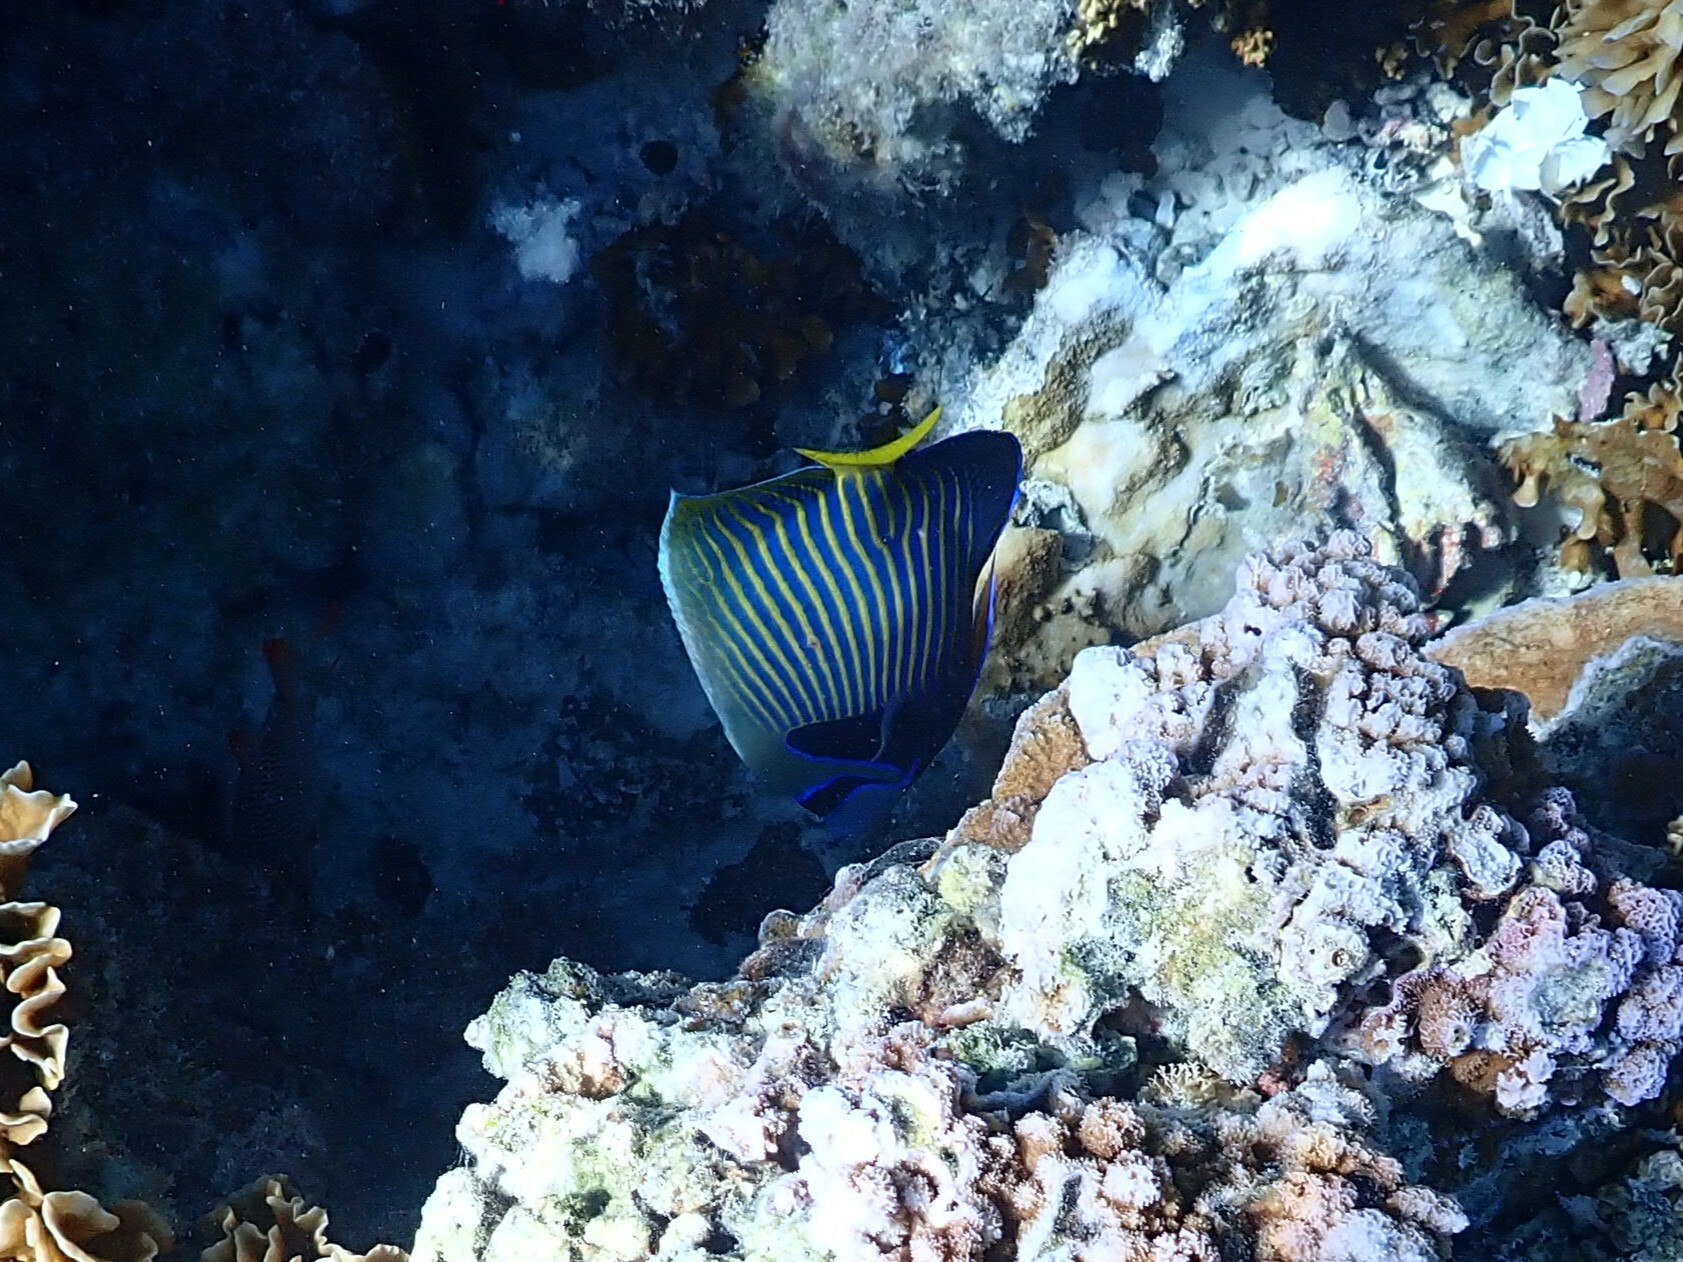
Pomacanthus imperator (Emperor Angelfish)